Sir Jeremiah Colman, 1st Baronet

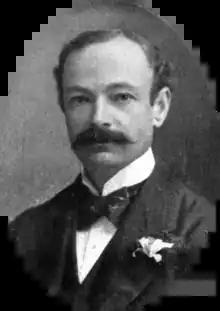
Coleman 1914

Sir Jeremiah Colman, 1st Baronet, DL (24 April 1859 – 16 January 1942) was a British industrialist who developed Colman's Mustard into an international concern.